Cardinality

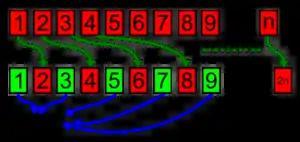
Visual representation of Hilbert's hotel

A number is called algebraic if it is a solution of some polynomial equation (with integer coefficients). For example, the square root of two formula_137 is a solution to formula_138 and the rational number formula_139 is the solution to formula_140 Conversely, a number which cannot be the root of any polynomial is called transcendental. Two examples include Euler's number (') and pi. In general, proving a number is transcendental is considered to be very difficult, and only a few classes of transcendental numbers are known. However, it can be shown that the set of algebraic numbers is countable by ordering the polynomials lexicographically (for example, see '). Since the set of algebraic numbers is countable while the real numbers are uncountable (shown in the following section), the transcendental numbers must form the vast majority of real numbers, even though they are individually much harder to identify. That is to say, almost all real numbers are transcendental.